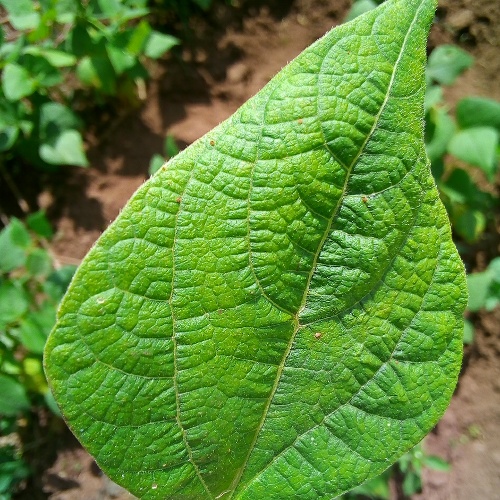
Leaf condition: healthy